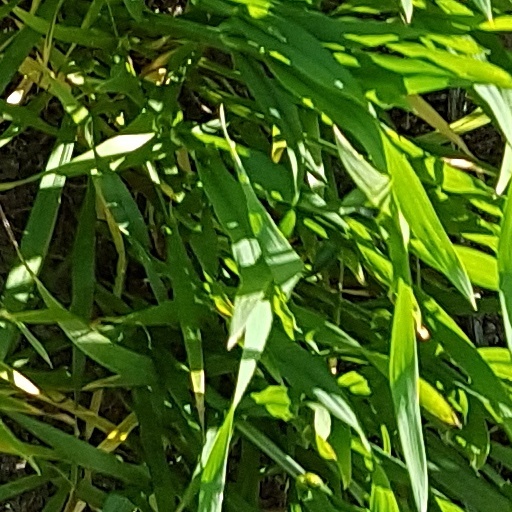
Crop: wheat